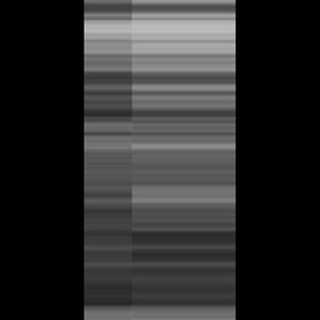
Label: healthy_sugarcane